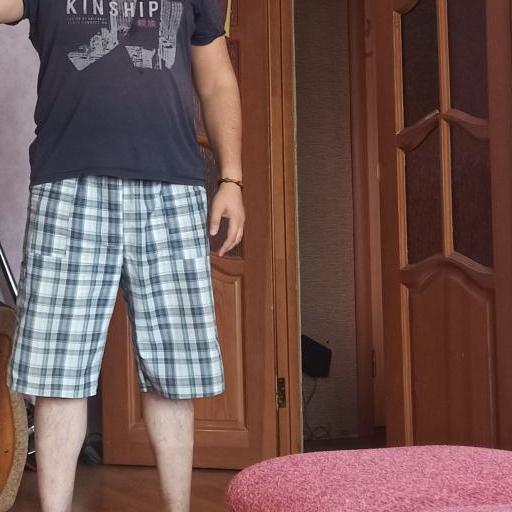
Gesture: no_gesture